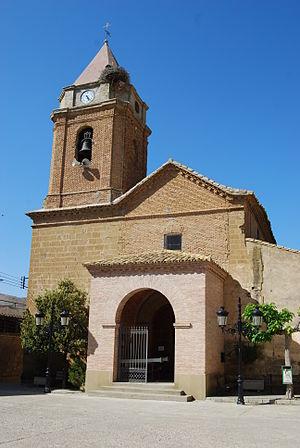
Quicena est une commune au nord de la communauté d'Aragon en Espagne. Elle appartient à la province de Huesca et plus précisément à la comarque de la Hoya de Huesca.